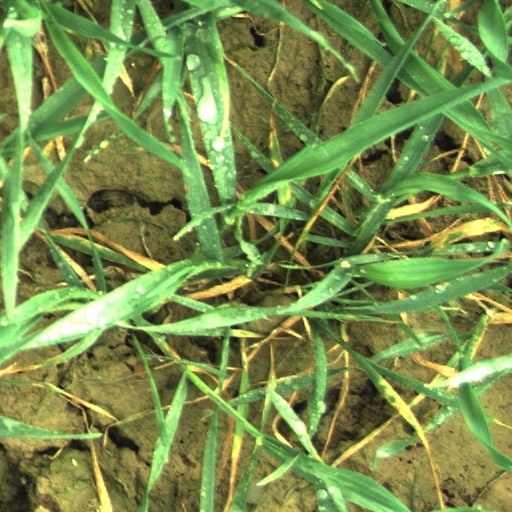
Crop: wheat